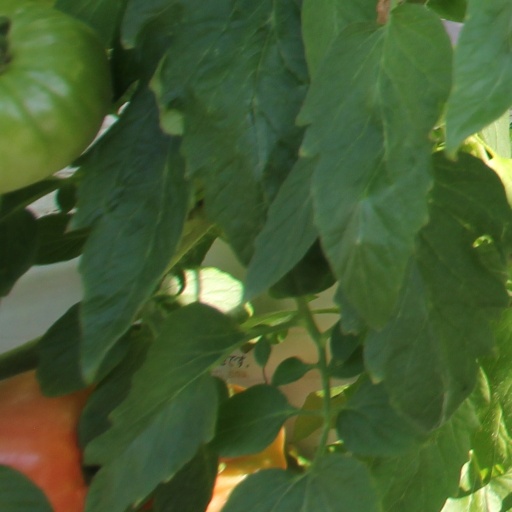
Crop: tomato